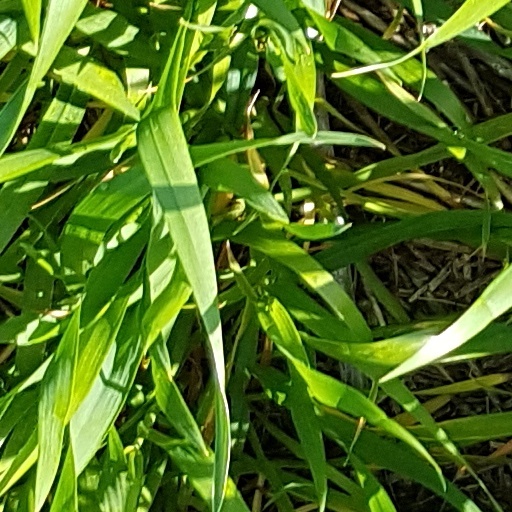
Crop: wheat